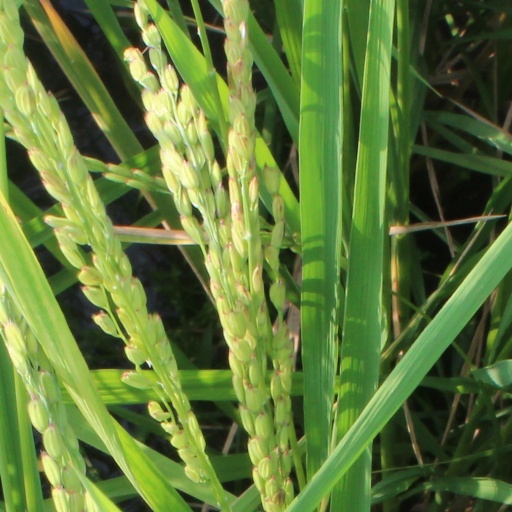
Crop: rice